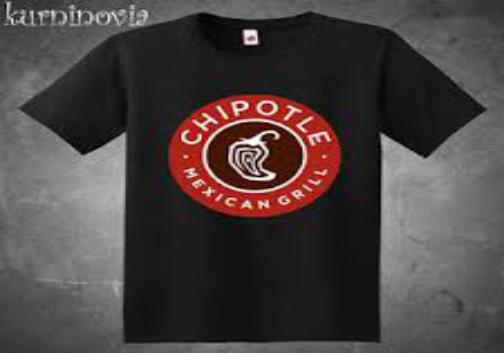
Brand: Chipotle Mexican Grill-2
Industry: Clothes